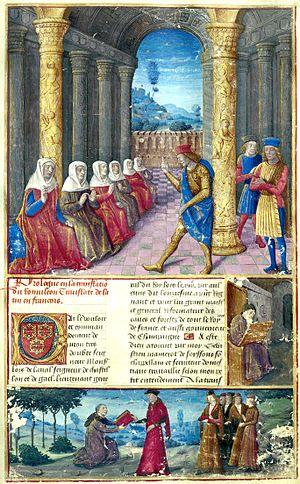
Romuleon-BnF364-f13r. Romuléon de Benvenuto da Imola, dans la traduction de Sébastien Memerot, illustré par Jean Colombe et son atelier.
Par Romuléon (Mamerot) ou Romuléon de Mamerot, on entend la traduction française, par Sébastien Mamerot, de la compilation d'histoire romaine connue sous le titre Romuleon, œuvre de l'humaniste bolonais du XIVᵉ siècle Benvenuto da Imola. Une autre traduction, le Romuléon de Miélot, lui est légèrement antérieure. Deux manuscrits du Romuléon de Mamerot sont somptueusement enluminés par Jean Colombe et son atelier.